Anthony Bacon (1558–1601)

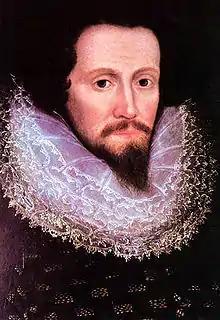
Anthony Bacon in 1594

Anthony Bacon (1558–1601) was a member of the powerful English Bacon family and was a spy during the Elizabethan era. He was Francis Bacon's elder brother.